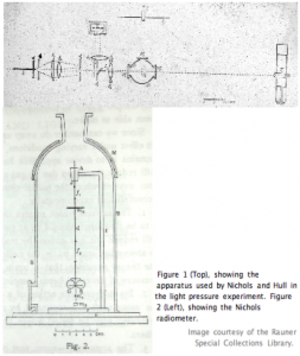
Le radiomètre de Nichols est un appareil de mesure du flux de rayonnement conçu par Ernest Fox Nichols et Gordon Ferrie Hull en 1901. Il est issu du radiomètre de Crookes de 1873, lequel ne permettait pas de mesure.